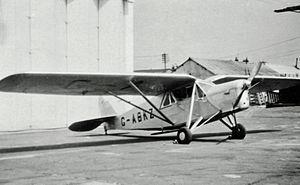
Le De Havilland DH.80A Puss Moth était un avion utilitaire léger monoplan triplace à aile haute, conçu et produit par le constructeur britannique de Havilland Aircraft Company entre 1929 et 1933. Il volait à une vitesse approchant les 200 km/h, faisant de lui l'un des avions privés les plus performants de son époque.